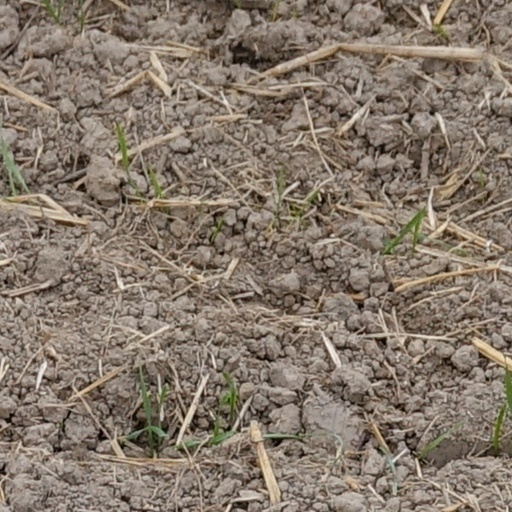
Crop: wheat